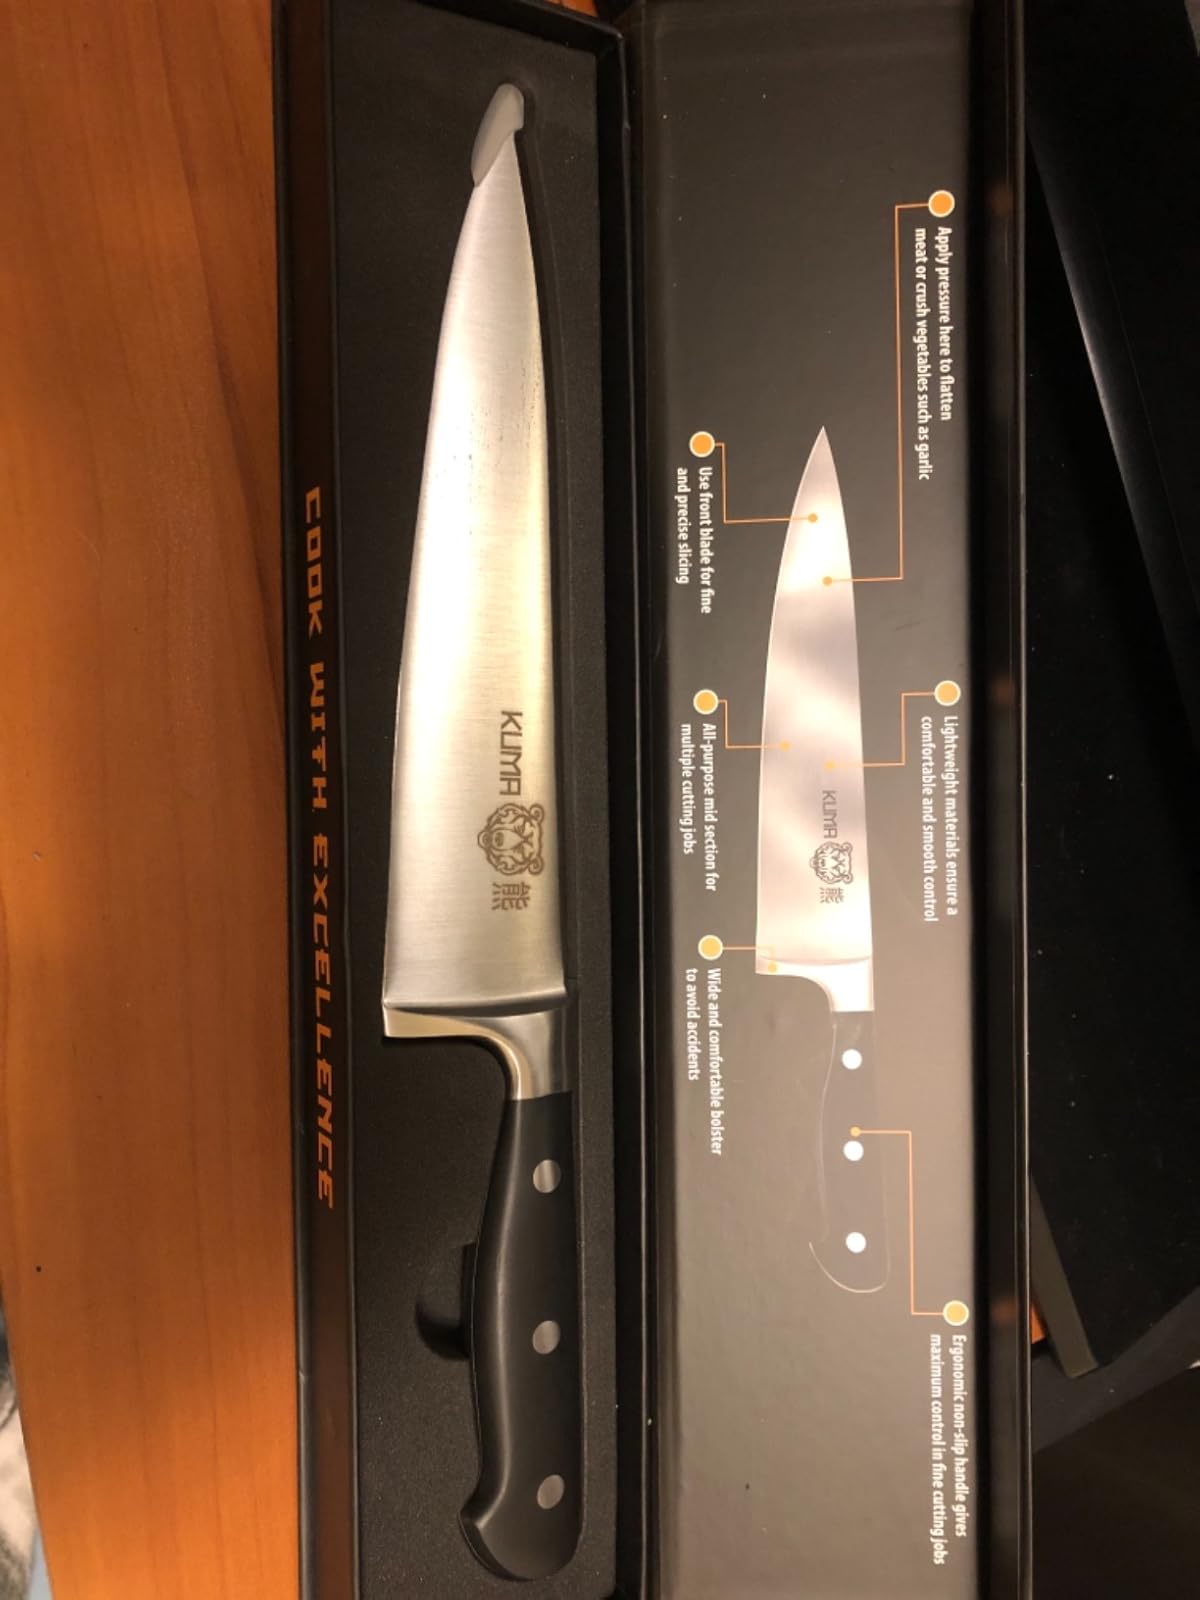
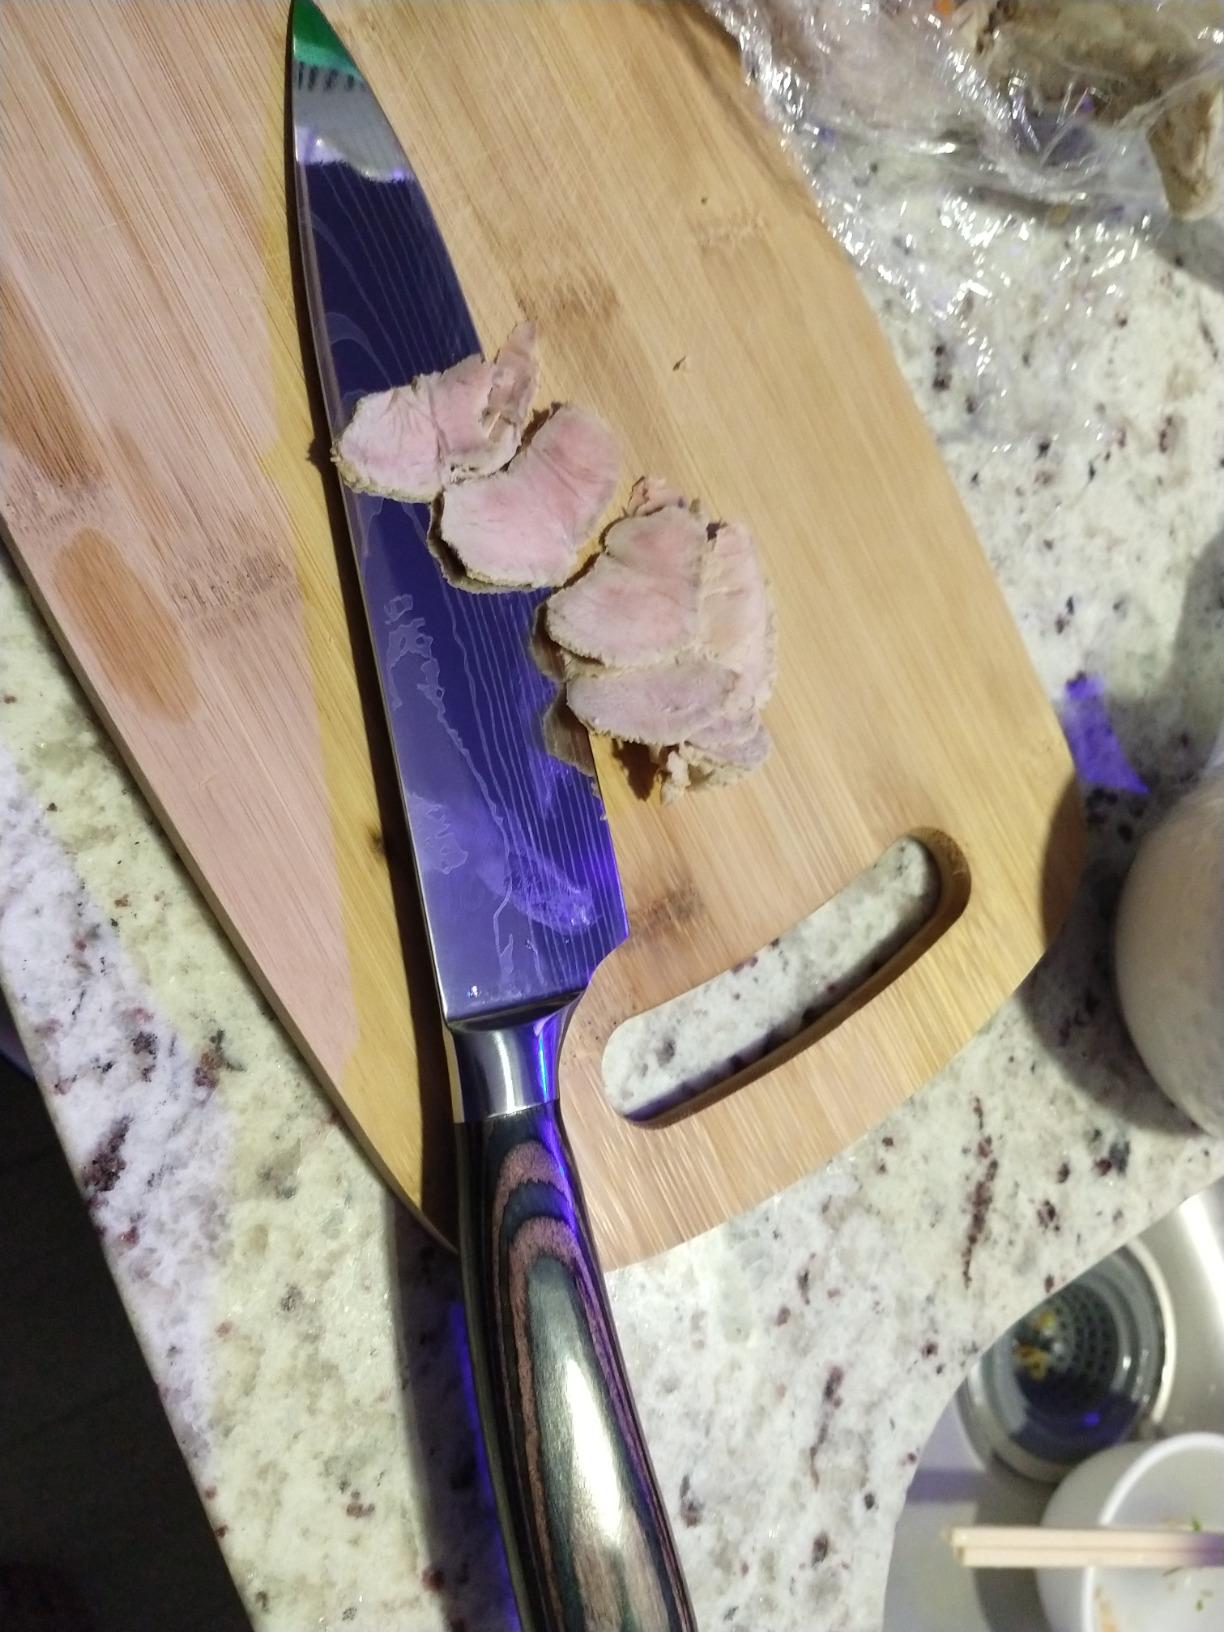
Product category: items_knife
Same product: no